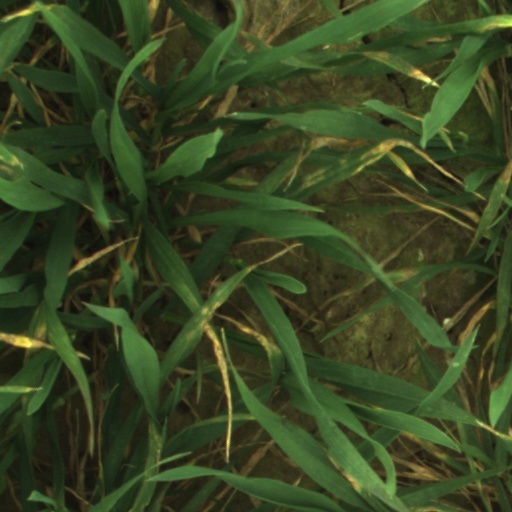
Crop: wheat